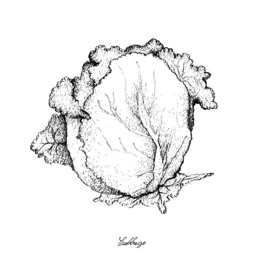
hand drawn of cabbage on a white background vector art illustration